Lauricocha province

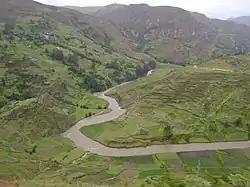
The Marañon River in Lauricocha province.

Climatic information about the province of Lauricocha is available for Rondos and San Miguel de Cauri. The climate of Lauricocha is cool and cloudy. In the Köppen Classification system, elevations below about are usually Cfb climates (temperate, cool summers) or Cwb (temperate, cool summers, dry winters). At higher elevations, the climate is ET (Alpine tundra). At elevations of , average monthly temperatures hover around for every month of the year. Annual precipitation is about . The permanent snowline in the Huayhuash and Raura mountains is about .